Green Lane Cemetery, Farnham

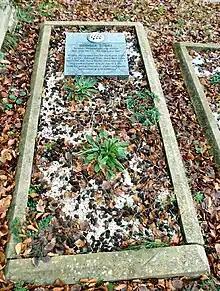
The grave of George Sturt in Green Lane Cemetery

The Chapel and Cemetery were opened in 1914 and are on a hill which commands views across to the West of Farnham and Farnham Castle. The Chapel could seat up to 80 people but had little use in recent years and was sold by Farnham Town Council for use as a Meeting House for the Plymouth Brethren Christian Church. The cemetery is divided into six sections allowing for the burial of different denominations; there is a small children's area and an area dedicated to the interment of cremated remains.